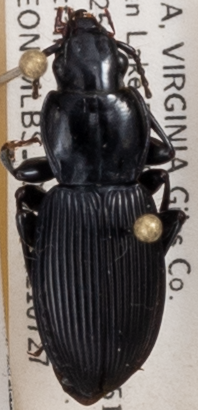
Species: Pterostichus coracinus
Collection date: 2021-07-27
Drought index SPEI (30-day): -2.09
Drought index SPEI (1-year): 0.272
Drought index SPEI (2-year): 0.9